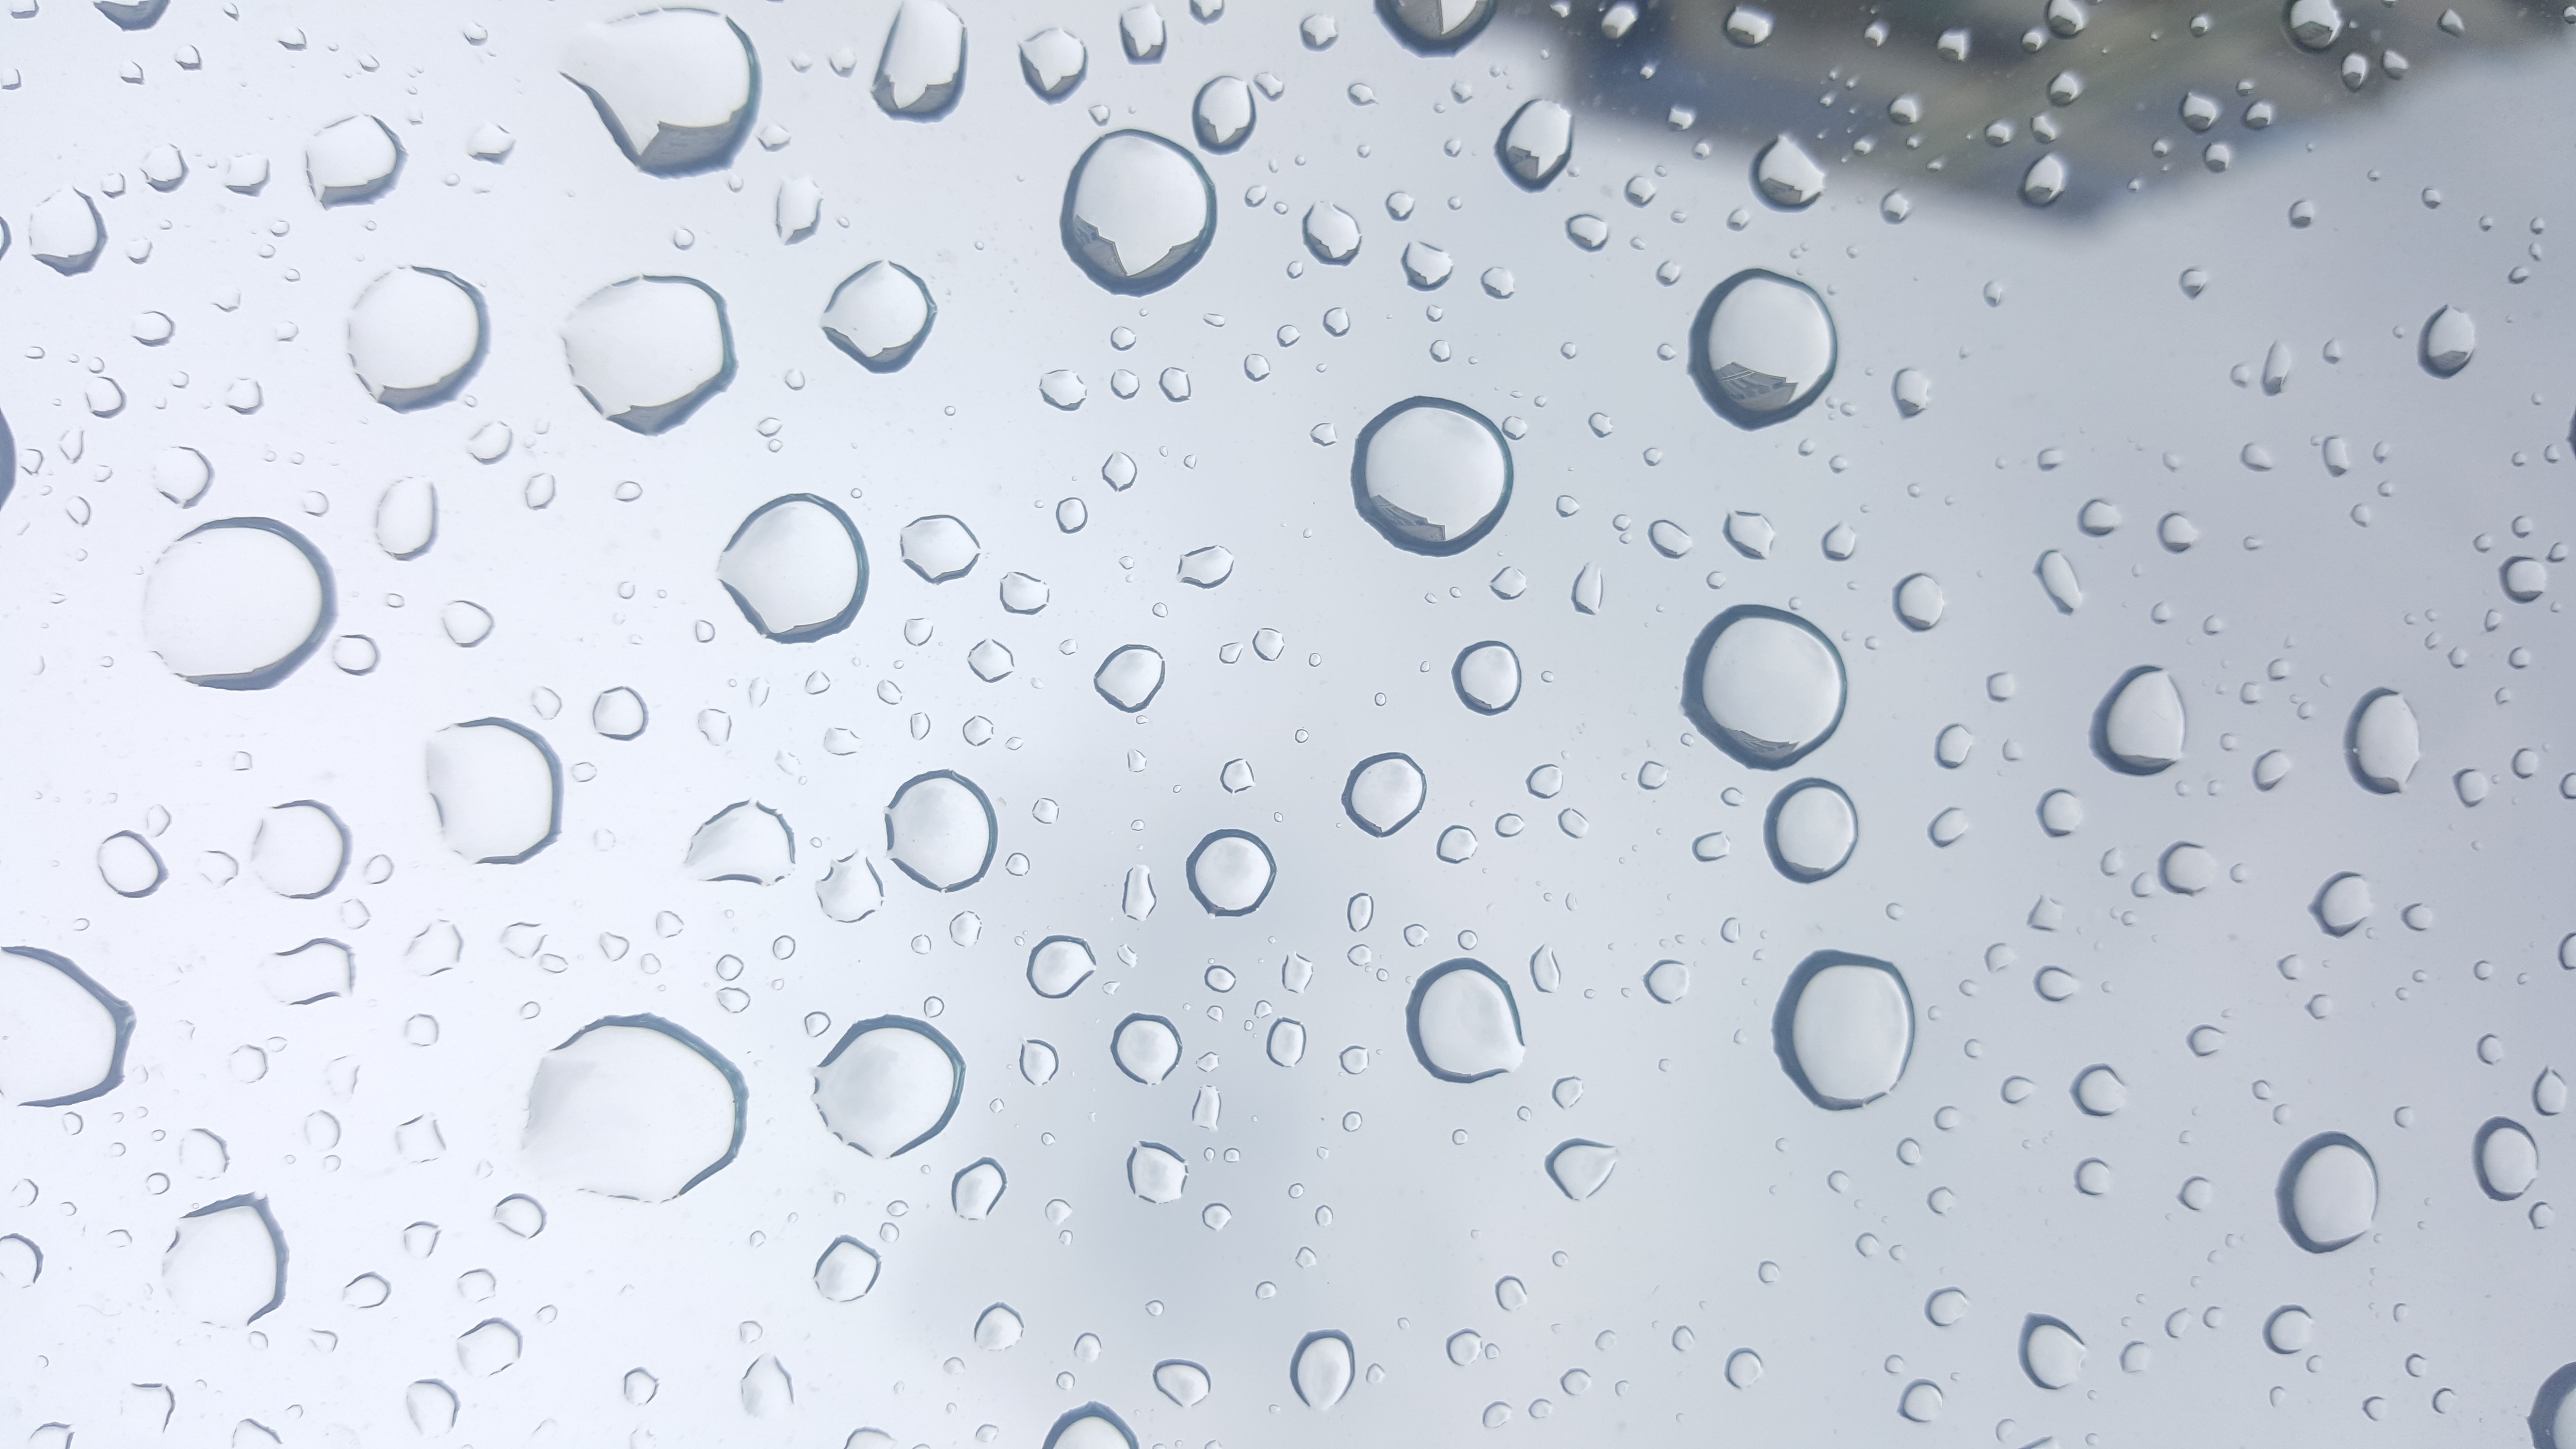
natural, drop, water, rain, drizzle, moisture, precipitation, liquid bubble, dew, pattern, circle, metal